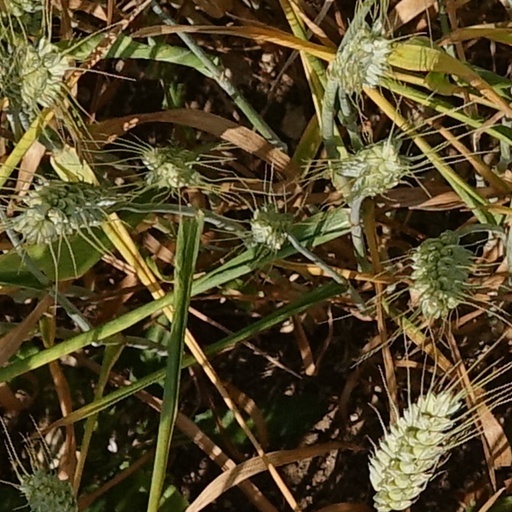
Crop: wheat